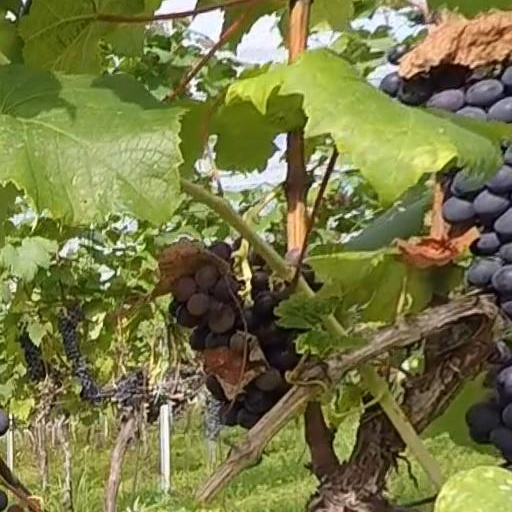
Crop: grape